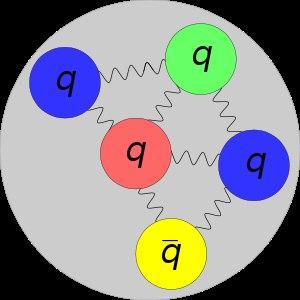
Un pentaquark est une particule subatomique composée de cinq quarks qui a été prévue par les théoriciens en 1997.